Rosenstolz

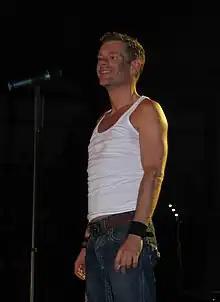
Peter Plate (2006)

By the mid-nineties, major record labels were starting to show an interest in Rosenstolz. After considering various offers, AnNa R. and Plate decided to switch to Polydor Records, where they were able to retain their artistic independence. The move to a major label meant that the costs of producing Rosenstolz's albums were no longer borne by Müller, but instead by the record label. In addition, more resources were now available to Rosenstolz, such as the use of a 20-piece string ensemble for the production of the song "Der Moment". The song was part of Rosenstolz's next studio album, "Objekt der Begierde", which was released in 1996 and coincided with a tour that took place between May and December, with a break for the summer. During the tour, Rosenstolz saw increased audience numbers in the western states of Germany and performed in front of over 4000 people at the final concert in Berlin.